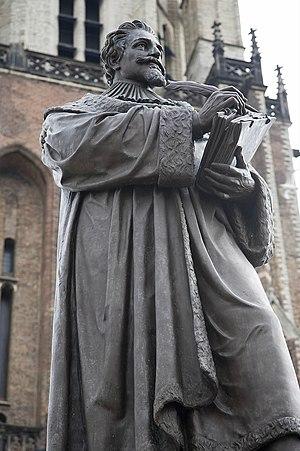
Hugo de Groot dit Grotius est un humaniste, diplomate, avocat, théologien et juriste né dans les Provinces-Unies. Jeune prodige intellectuel, il a étudié à l'Université de Leyde. Il a été emprisonné pour son implication dans les conflits intra-calvinistes de la République néerlandaise, mais s'est échappé caché dans un coffre à livres. Grotius a écrit la plupart de ses œuvres majeures en exil en France.